Shane Ross

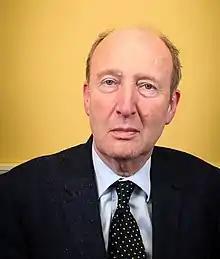
Official portrait

On 15 January 2011, during the course of a television interview, Ross announced that he would stand in the Dublin South constituency at the next general election, which at that date had not been announced but was expected very soon. He had refused an offer to run for the resurgent Fine Gael party and become an "insignificant backbencher", and was determined instead to stand as an Independent candidate, declaring: "I think you're going to see in this election a huge number of similar independents who want to put an end to cronyism, who want to see a change in the political system, who want to put an end to Civil War politics in Ireland, who want to see an end to the kind of tribal politics we've got, who are going to stand in the election as well". During the general election campaign Fine Gael TD Alan Shatter attacked Ross, saying the Senator "was a cheerleader for Sean FitzPatrick and Michael Fingleton" and had "reserved his criticism of bankers for AIB and Bank of Ireland and celebrated the enormous profits earned by Anglo and Nationwide". In the election Ross received the second-highest vote in the country, heading the poll in Dublin South with 17,075 votes.